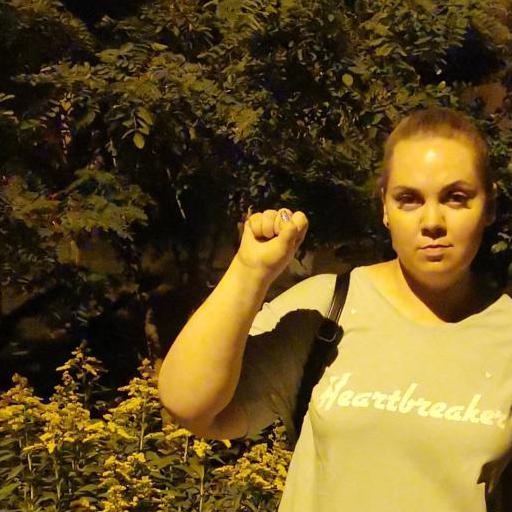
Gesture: fist